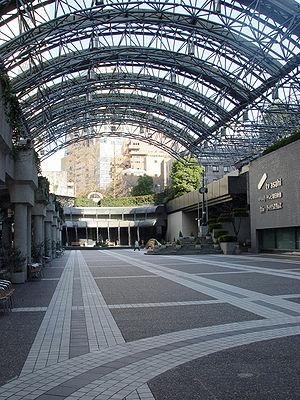
Le Suntory Hall est une salle de concerts classiques à Tōkyō située dans le complexe Ark Hills.